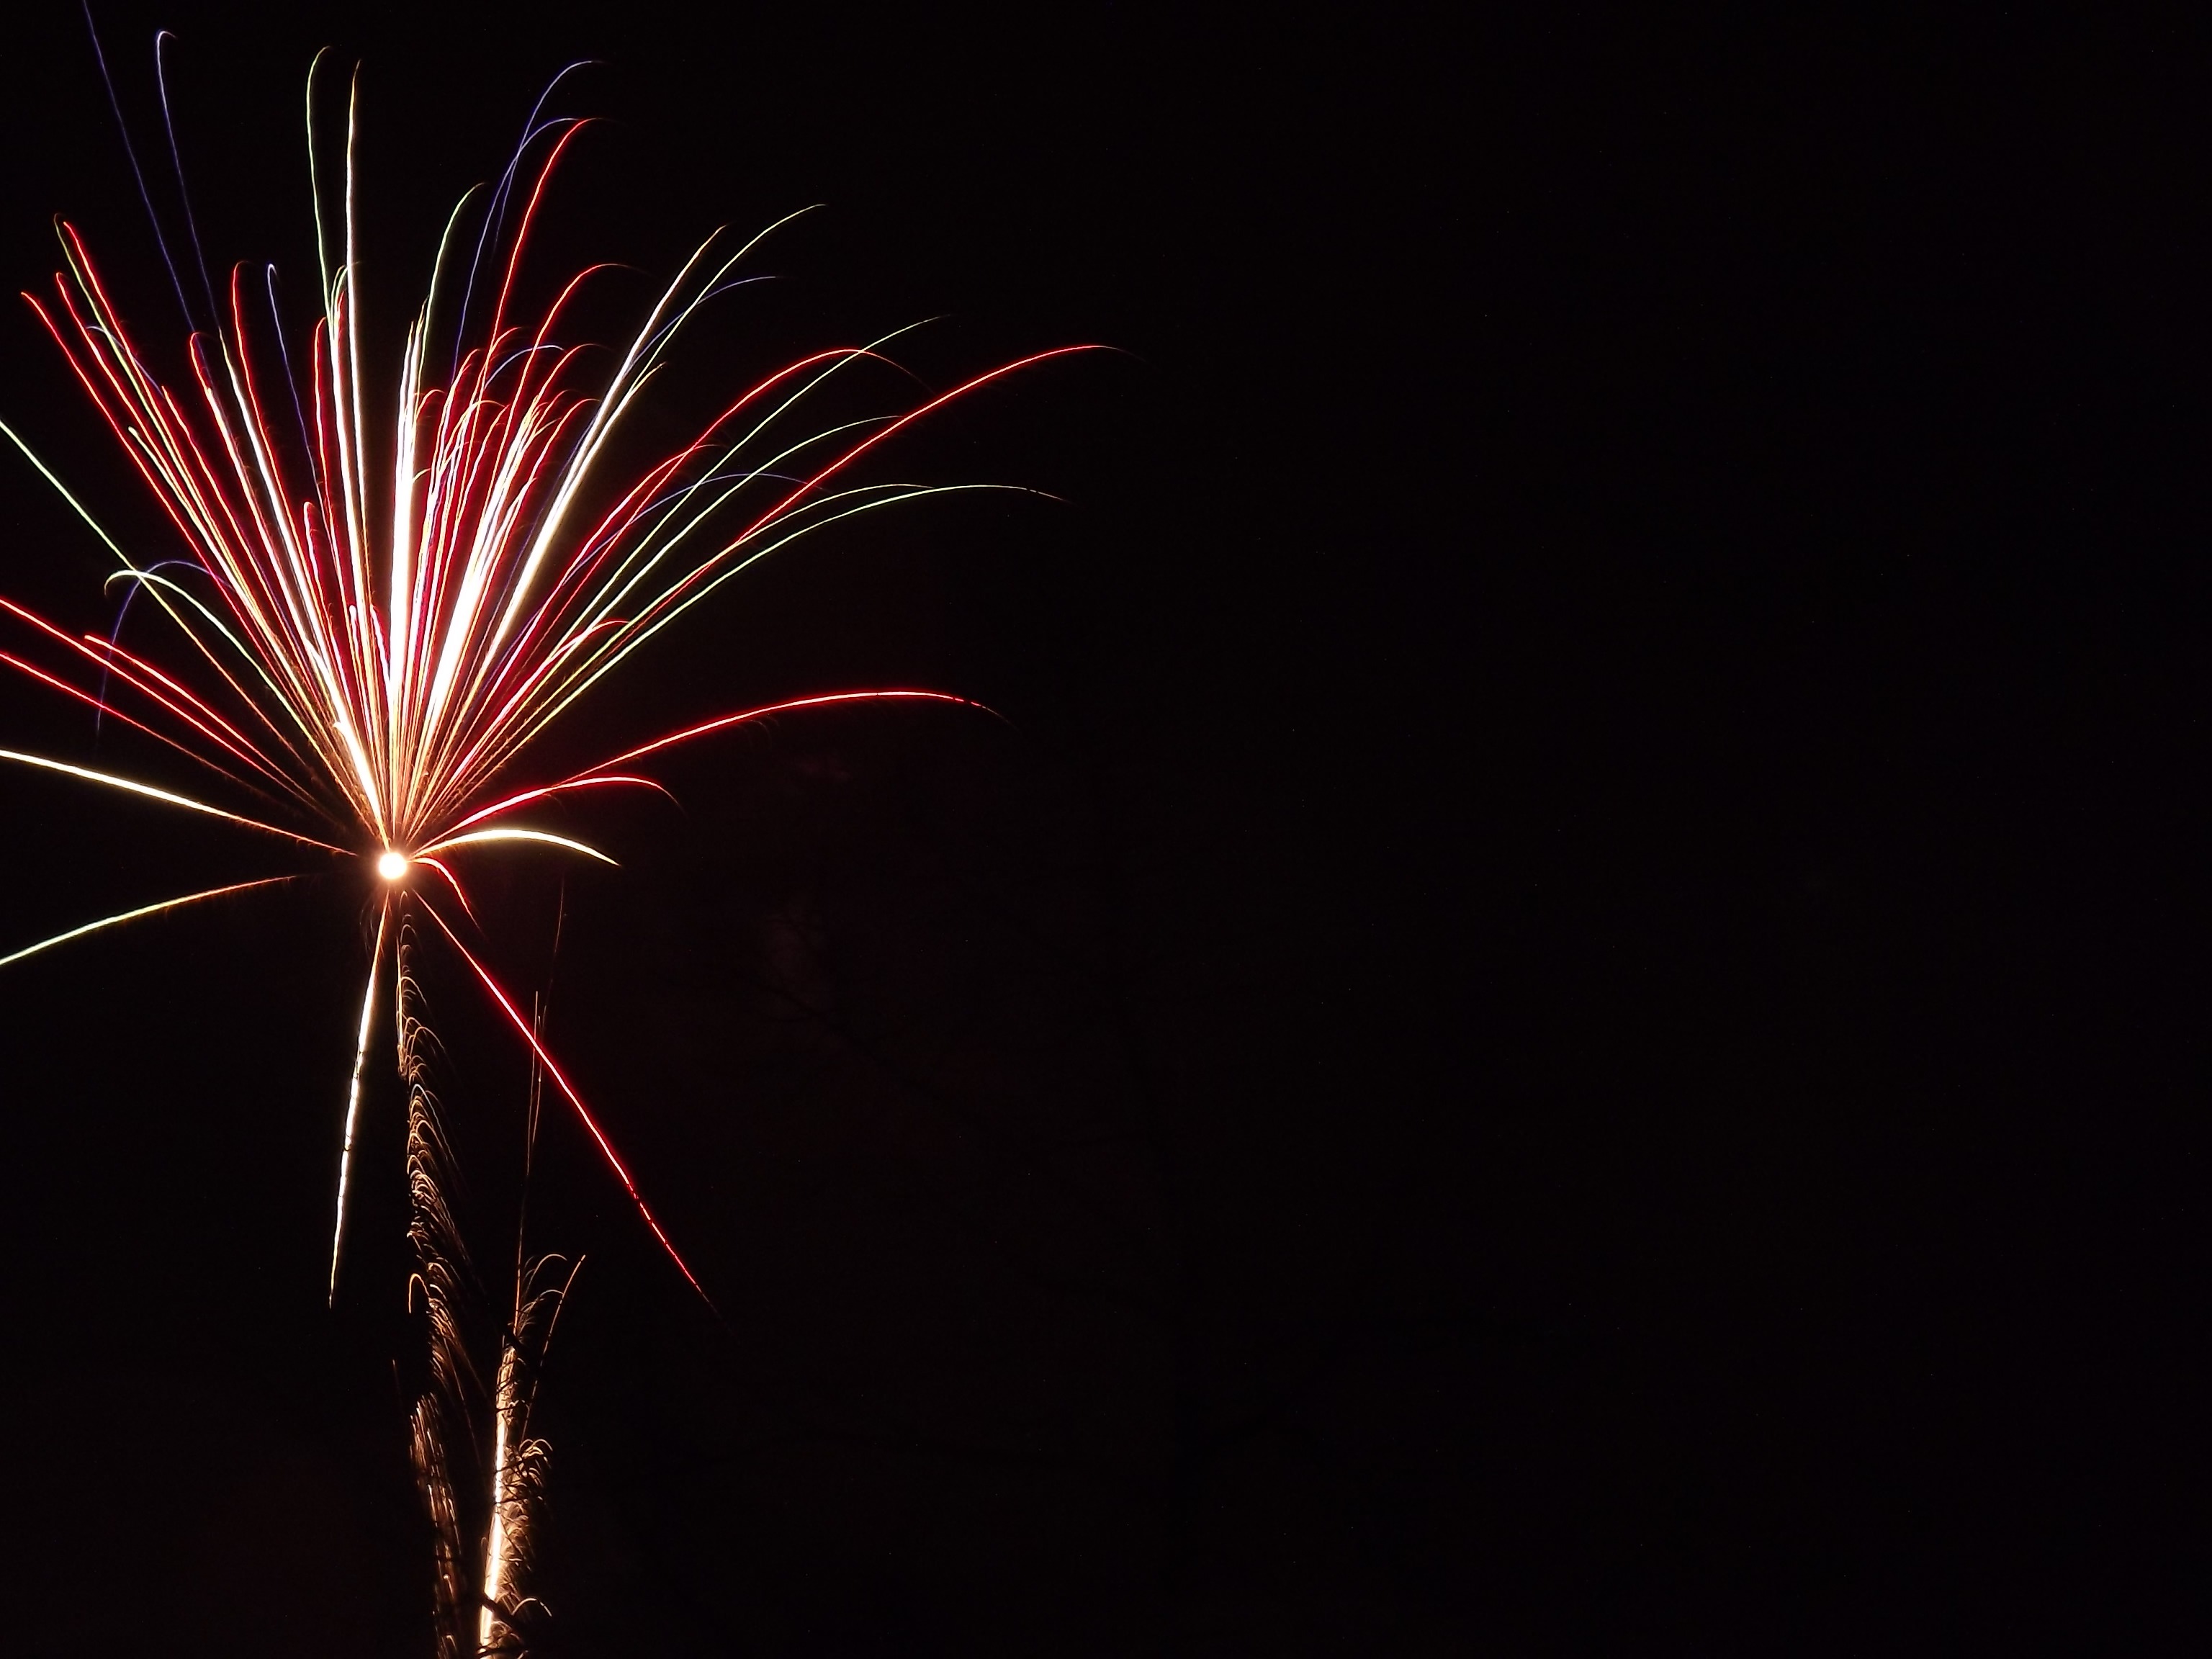
night, recreation, sparkler, new year, fireworks, party, event, outdoor recreation